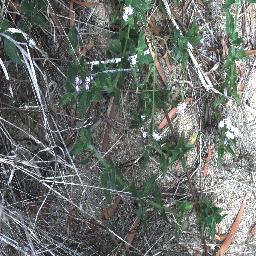
Label: siam_weed